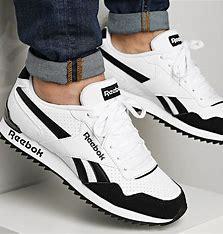
Brand: Reebok
Model: Royal Glide Ripple